Tale in the Darkness

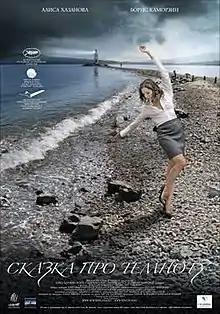
Russian Film Poster

Tale in the Darkness is a 2009 Russian drama film directed by Nikolay Khomeriki. It competed in the Un Certain Regard section at the 2009 Cannes Film Festival.